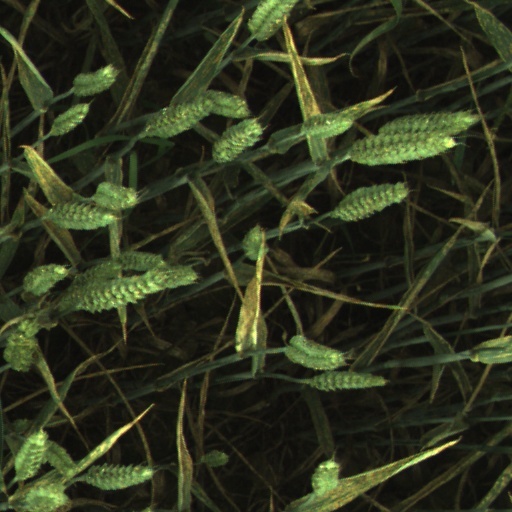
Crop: wheat